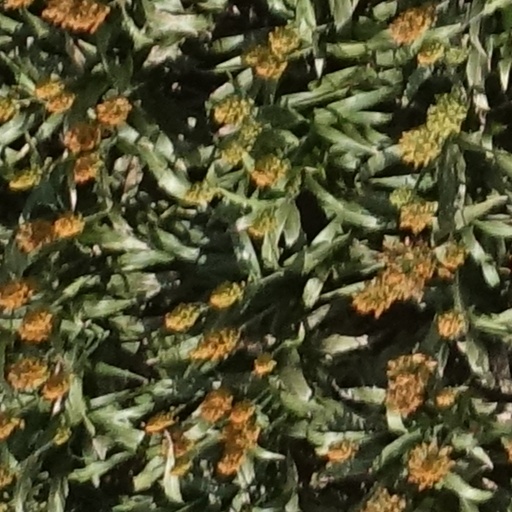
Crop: sorghum